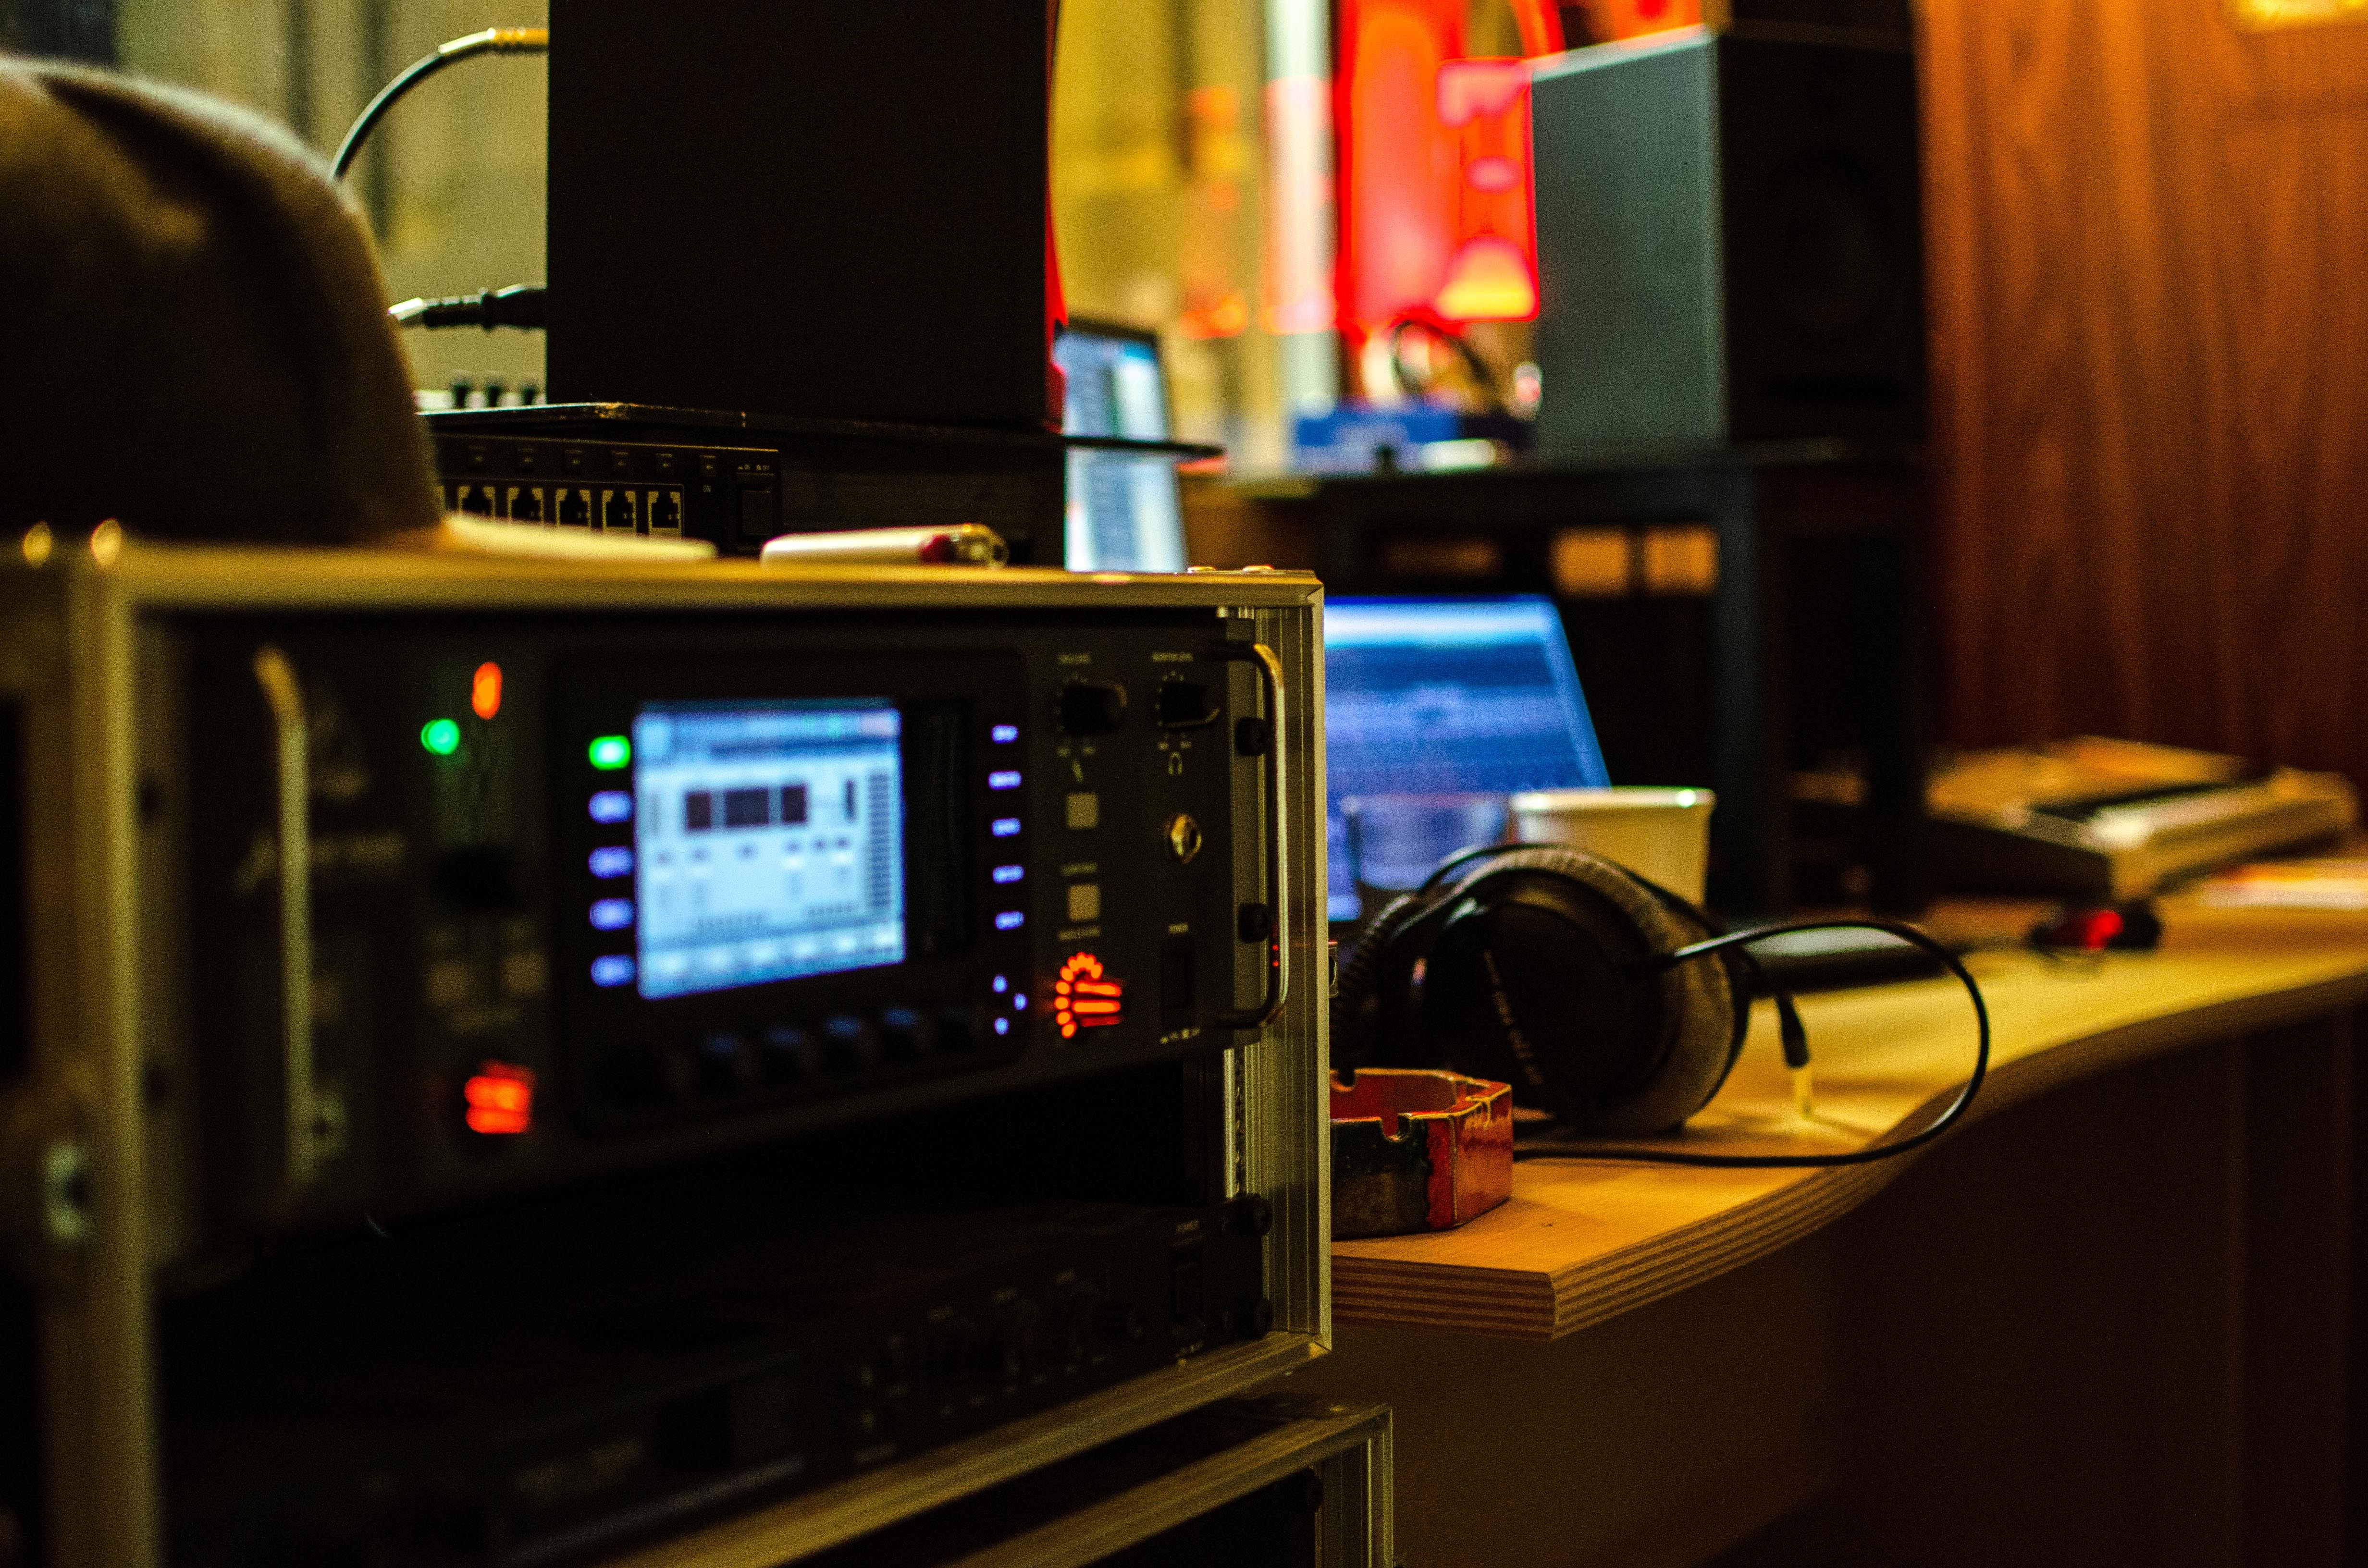
music, technology, studio, gadget, amplifier, recording, electronics, audio, headphones, sound, records, music studio, sound studio, audio equipment, personal computer, electronic device, musical instrument accessory